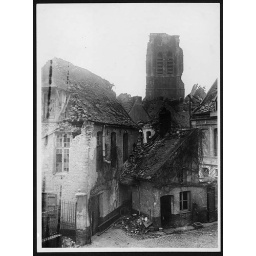
View in Bethune showing the church tower